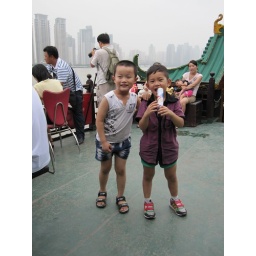
On a one hour tourist boat trip on the river in Shanghai. Chinese kids were amused by me.